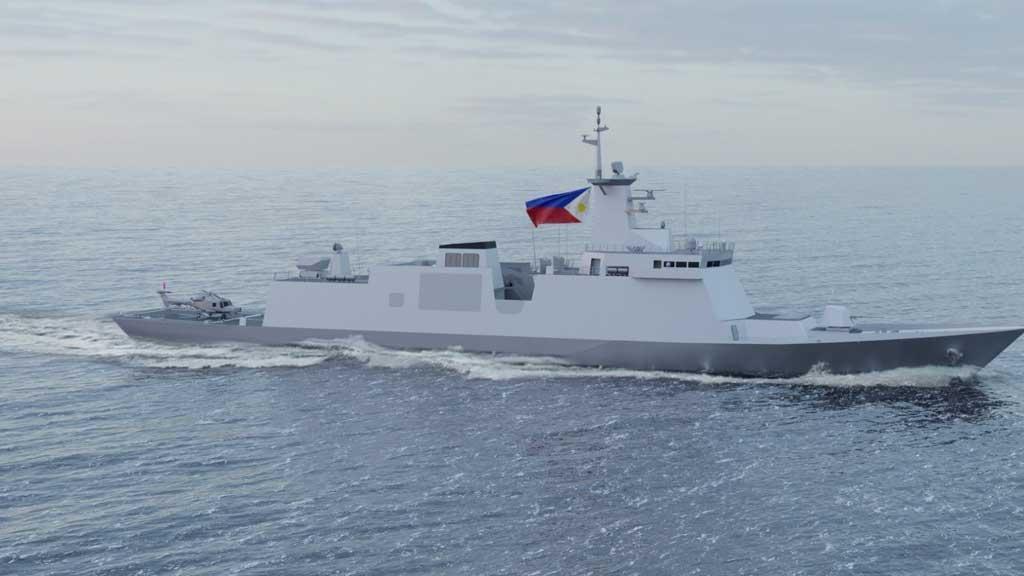
có một con tàu có màu trắng xuất hiện ở trên biển